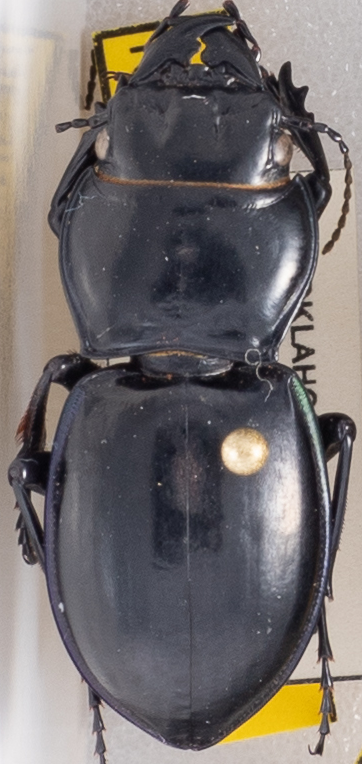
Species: Pasimachus californicus
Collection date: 2022-10-19
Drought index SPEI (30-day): -1.69
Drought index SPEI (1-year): -2.09
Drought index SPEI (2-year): -1.28